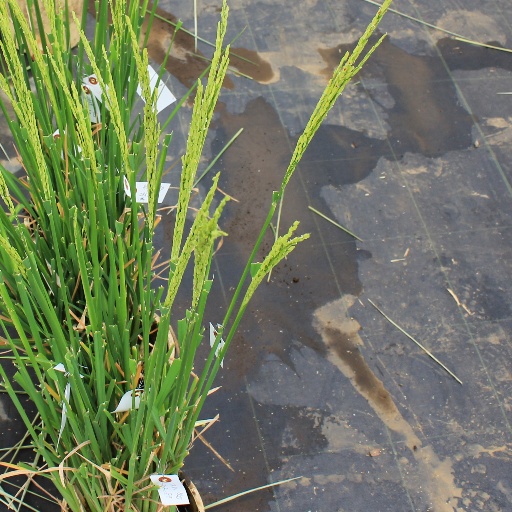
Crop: rice